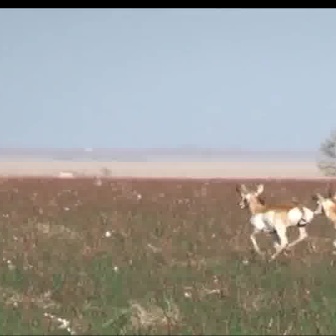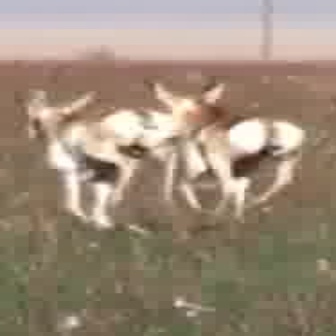
  Please identify the target specified by the bounding box [231,182,314,266] in the first image and locate it in the second image. Return the coordinates in [x_min,y_min,x_max,y_max] format.
Answer: [21,82,183,243]